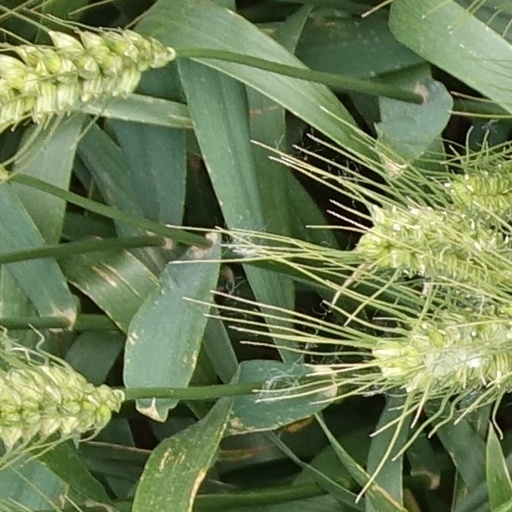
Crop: wheat